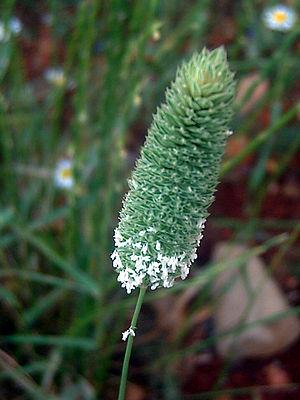
L’alpiste ou alpiste des Canaries est une plante herbacée de la famille des Poaceae, sous-famille des Pooideae, tribu des Aveneae, cultivée comme céréale secondaire pour ses graines appréciées des oiseaux.